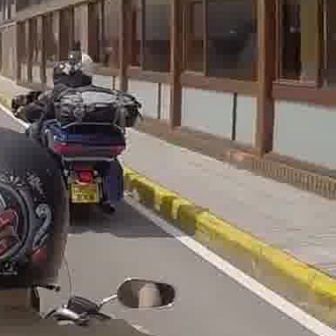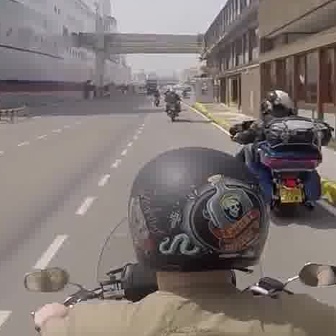
  Please identify the target specified by the bounding box [10,86,139,216] in the first image and locate it in the second image. Return the coordinates in [x_min,y_min,x_max,y_max] format.
Answer: [229,112,331,215]